Finnish Institute of International Affairs

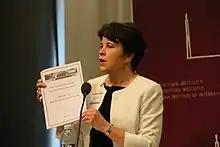
Teija Tiilikainen, the previous director of the institute, presenting a report on the OSCE Parliamentary Assembly in Helsinki in 2015

The institute has three different research programmes, which focus on the European Union, the EU's eastern neighbours and Russia, and global security. It also organises conferences, seminars, and round-table meetings on topical subjects related to the research programmes. These seminars provide a forum for high level discussions between academics and decision-makers. Research findings and current analyses of international topics are made public in publications called "FIIA-Report and Briefing Paper". In addition, the institute publishes "Ulkopolitiikka", a quarterly journal on international relations. The institute also maintains the Archive and Chronology of Finnish Foreign Policy (Eilen Archive).